Sound Blaster

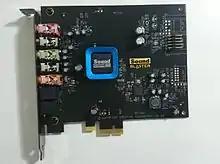
Sound Blaster Recon3D

The Recon3D series was announced in September 2011 and includes the "Recon3D PCIe", "Recon3D Fatal1ty Professional" and "Recon3D Fatal1ty Champion". The cards use the new integrated "Sound Core3D" chip, which features the "Quartet DSP" from the X-Fi series as well as integrated DAC, ADC and I/O interface in a 56-pin package. The Asia-only "Recon3D Professional Audio" is basically a "Recon3D PCIe" with some extra accessories such as cables.